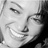
Emotion: happy